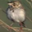
Label: bird